William Hunter (anatomist)

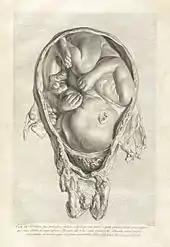
Page from "The Anatomy of the Human Gravid Uterus Exhibited in Figures"

William Hunter (23 May 1718 – 30 March 1783) was a Scottish anatomist and physician. He was a leading teacher of anatomy, and the outstanding obstetrician of his day. His guidance and training of his equally famous brother, John Hunter, was also of great importance.